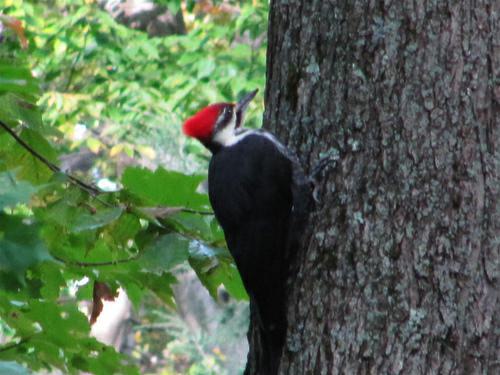
A photo of a pileated woodpecker